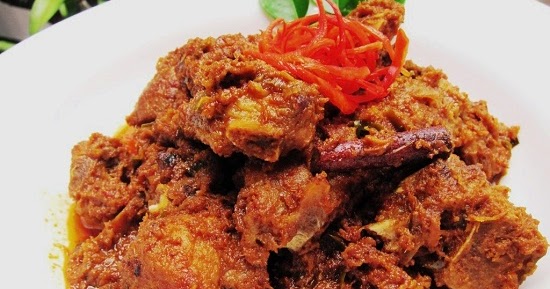
Label: daging_rendang